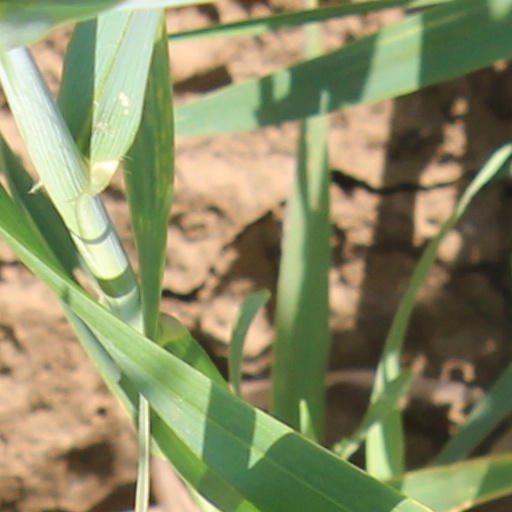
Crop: wheat